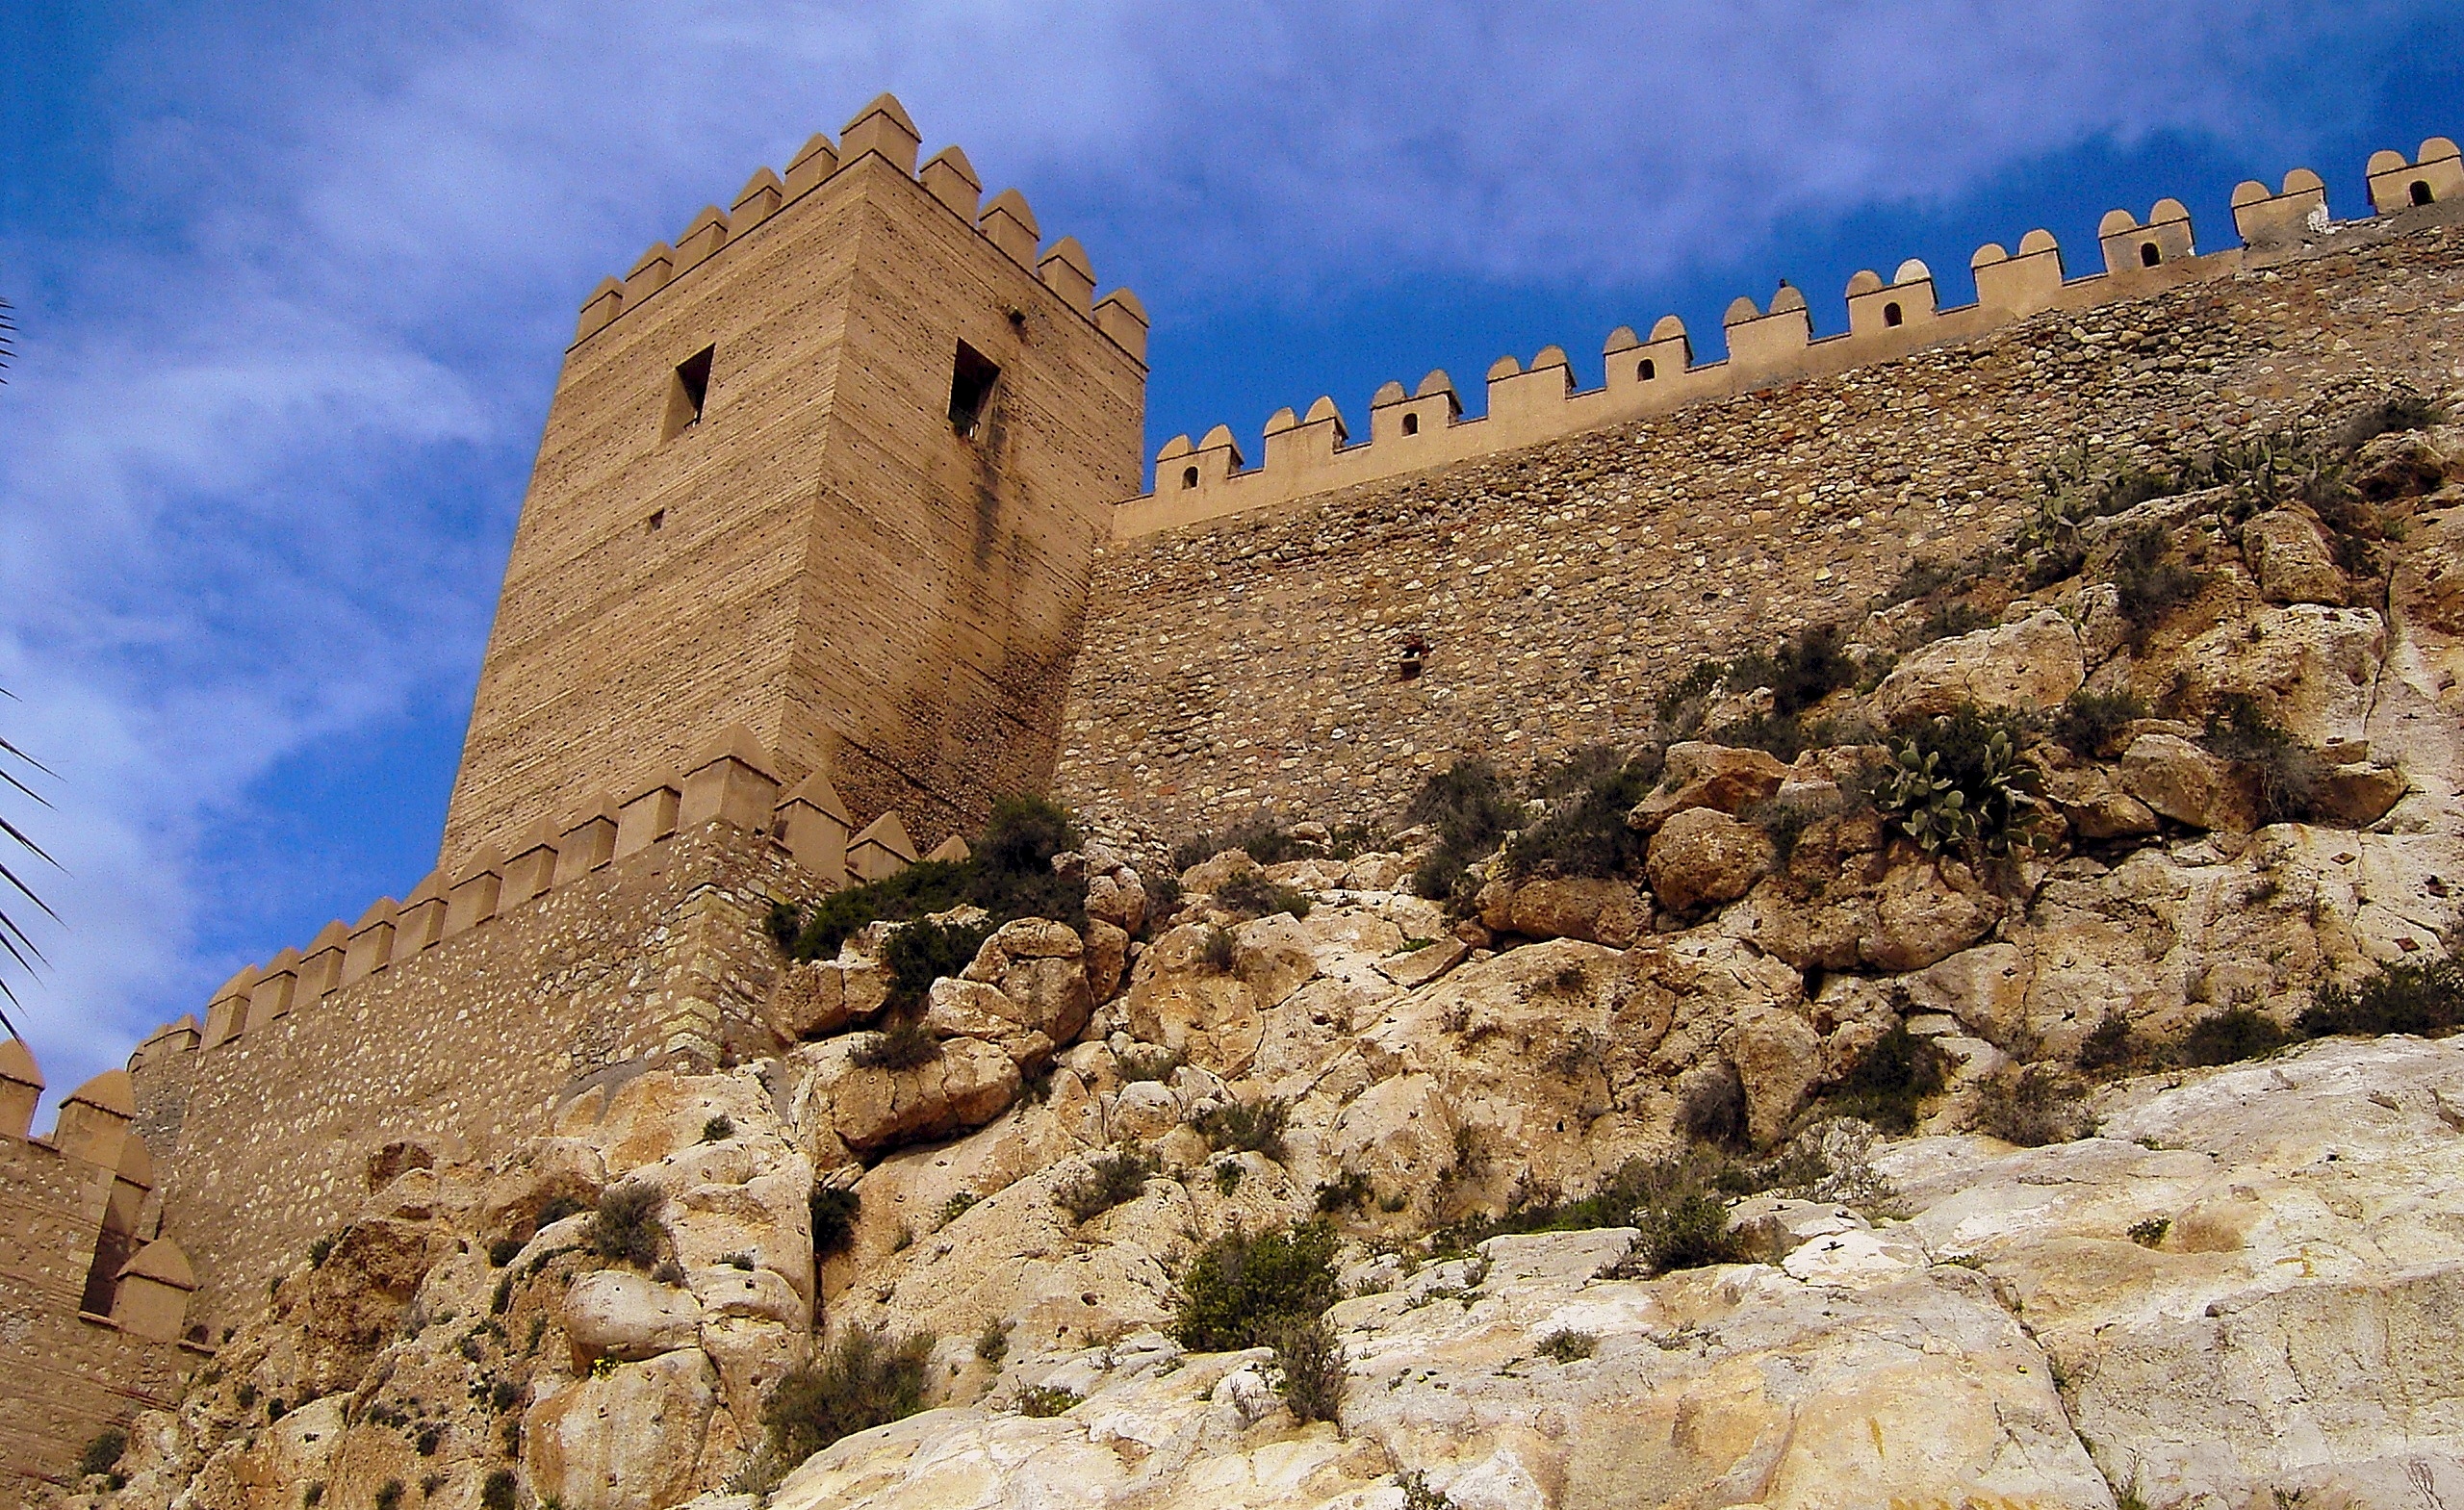
rock, architecture, hill, building, wall, tower, castle, landmark, historic, fortification, terrain, place of worship, fortress, spain, geology, temple, ruins, monastery, andalusia, fort, middle ages, wadi, moorish, fortifications, ancient history, alcazaba of almeria